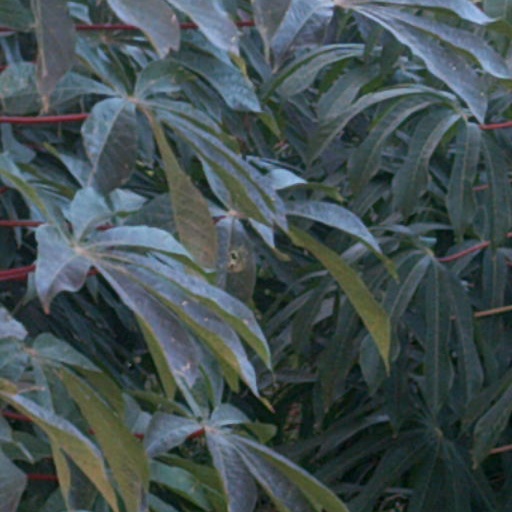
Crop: cassava